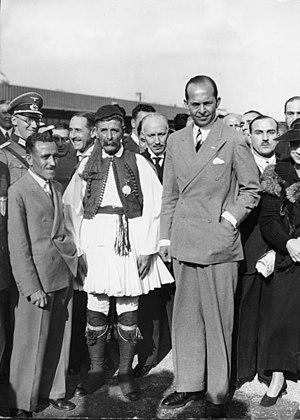
Paul Iᵉʳ de Grèce, roi des Hellènes et prince de Danemark, est né à Tatoï le 14 décembre 1901 et mort à Athènes le 6 mars 1964. Troisième et dernier fils de Constantin Iᵉʳ de Grèce, il règne de 1947 à 1964.